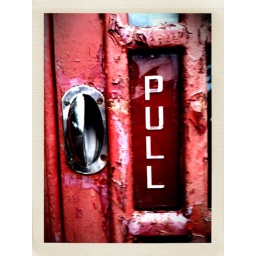
iPhone photo of a British red telephone box in seaton and processed in the lo-mob app.